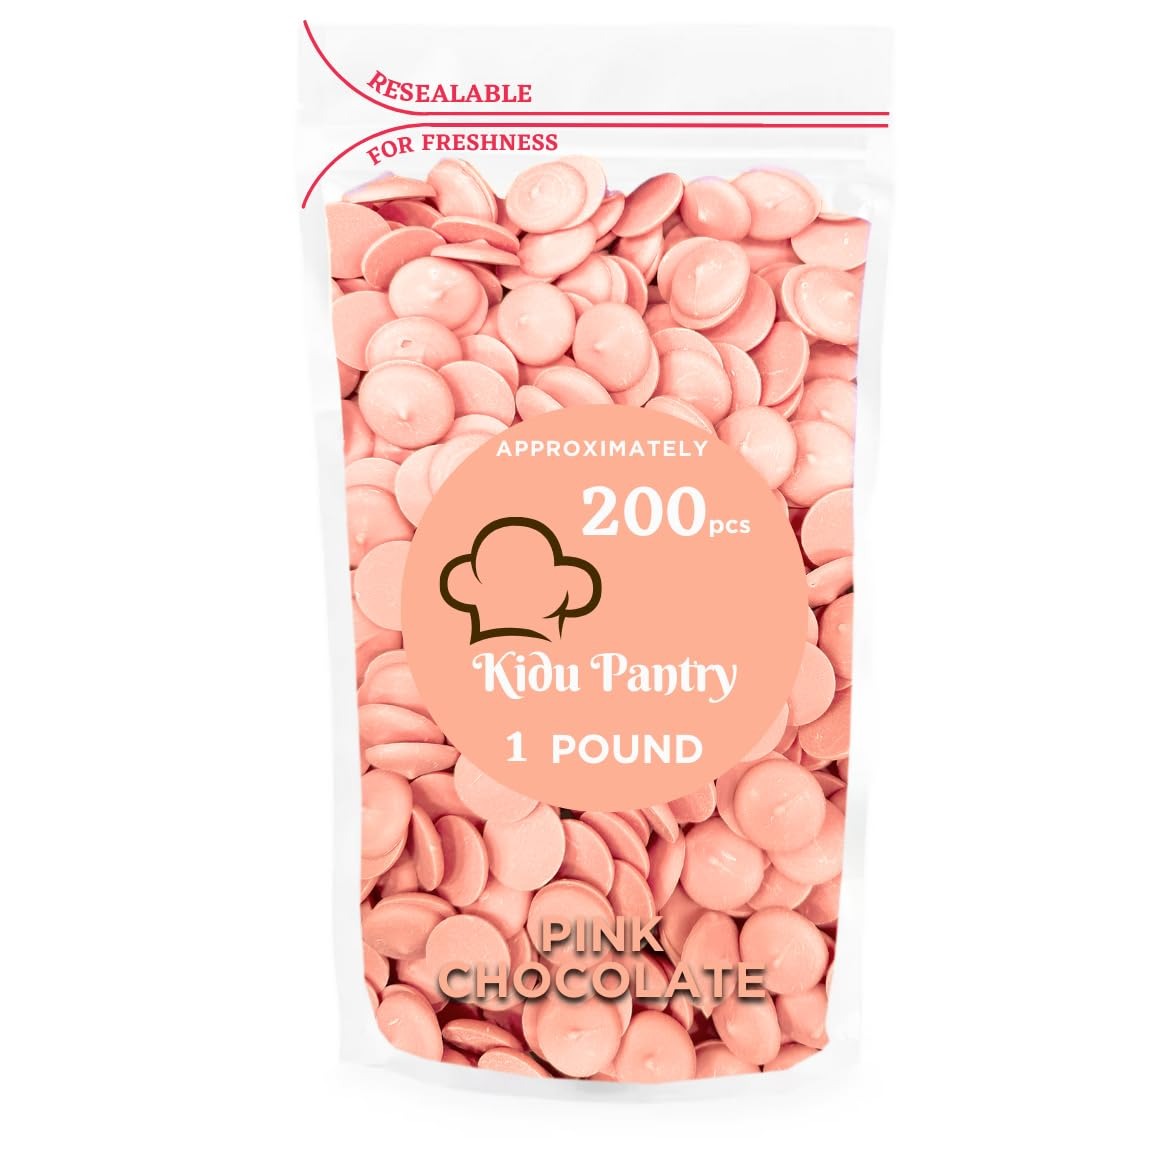
Item Name: Kidu Pantry Melting Chocolate Wafers Bulk In Resealable Bag (Pink, 1 Pound)
Bullet Point: Kidu Pantry Melting Chocolate Wafers Bulk In Resealable Bag
Product Description: Kidu Pantry Melting Chocolate Wafers Bulk In Resealable Bag
Value: 0.0
Unit: Count

Price: 12.99